724th Strategic Missile Squadron

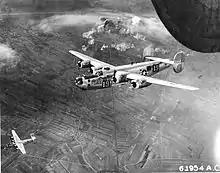
Squadron B-25J "Minnesota Mauler"

The squadron arrived at Gioia del Colle Airfield, Italy, at the beginning of January 1944, although the air echelon remained at Telergma Airfield, Algeria, until 20 January to conduct additional training. The squadron functioned primarily as a strategic bombing unit, attacking various targets including oil refineries, marshalling yards, aircraft factories and airfields in Italy, Germany, France, Czechoslovakia, Austria, Bulgaria, Hungary, Romania, Greece and Albania. It earned a Distinguished Unit Citation during Big Week for an attack on a Messerschmitt aircraft factory at Regensburg, Germany, on 25 February 1944. It added oak leaf clusters to this award for an attack on oil refineries and marshalling yards at Ploesti, Romania, on 5 April 1944 and on Markersdorf-Haindorf Airfield near Vienna, Austria, on 23 August 1944. On each of these missions the squadron was opposed by large numbers of German interceptor aircraft and heavy flak, but fought its way through to inflict serious damage on the targets and destroy many defending aircraft. Major Beane, the squadron commander, was among those squadron personnel who were shot down during the Ploesti mission.